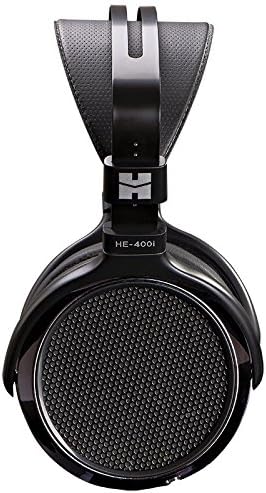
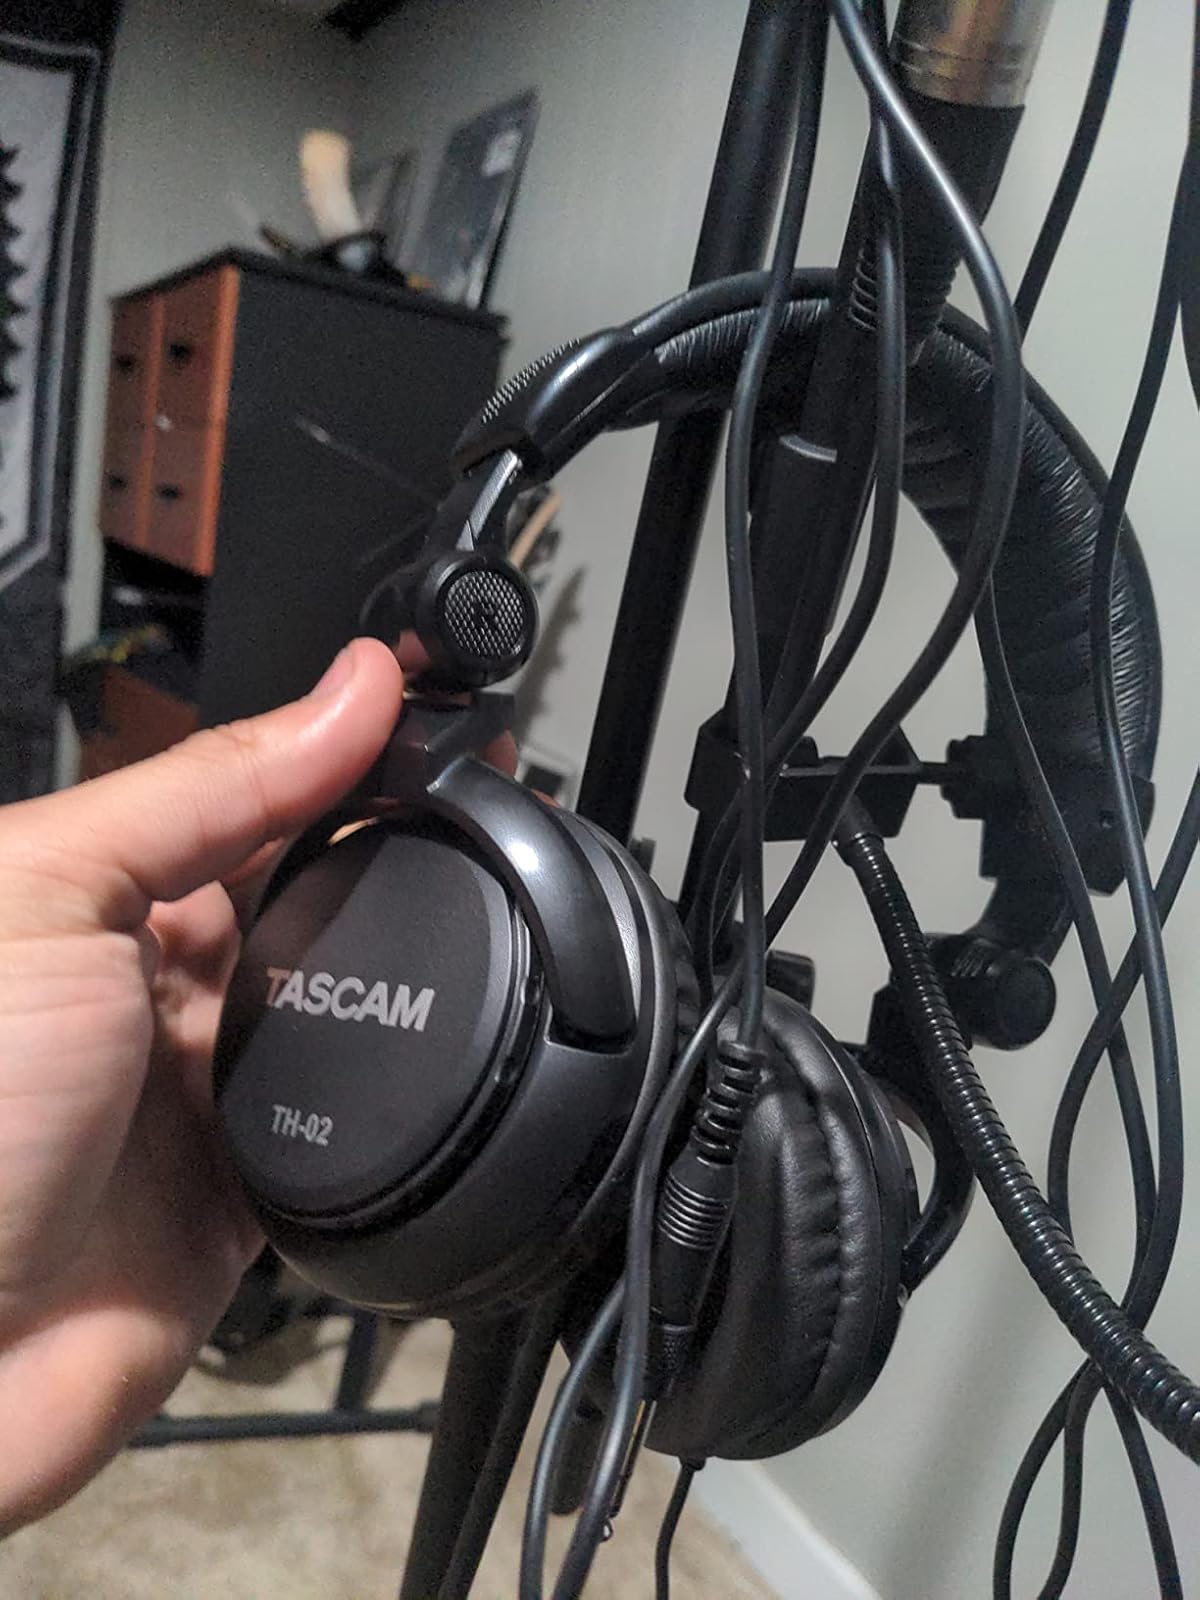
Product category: headphones
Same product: no